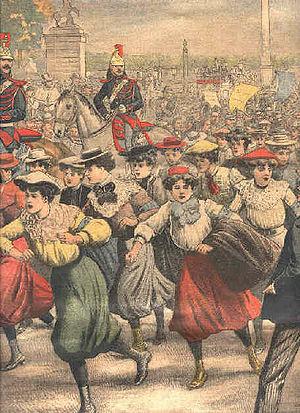
L’athlétisme est un ensemble d’épreuves sportives codifiées comprenant les courses, sauts, lancers, épreuves combinées et marche. L'origine du mot athlétisme vient du grec « Athlos » signifiant combat. Il s’agit de l’art de dépasser la performance des adversaires en vitesse ou en endurance, en distance ou en hauteur. Les épreuves athlétiques, individuelles ou par équipes, ont varié avec le temps et les mentalités. L'athlétisme est l'un des rares sports universellement pratiqués, que ce soit dans le monde amateur ou au cours de nombreuses compétitions de tous niveaux. La simplicité et le peu de moyens nécessaires à sa pratique expliquent en partie ce succès. Les premières traces de concours athlétiques remontent aux civilisations antiques. La discipline s'est développée au cours des siècles, des premières épreuves à sa codification.